Ferdinando Giorgetti

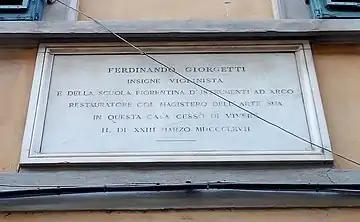
Commemorative plaque placed on the Giorgetti’s villa located at Via Ricasoli 47 in Florence, in front of the entrance to the Galleria dell'Accademia.

Ferdinando Giorgetti (23 June 1796 in Florence, Italy – 23 March 1867 in Florence, Italy) was a composer, violinist, educator and Italian publicist.